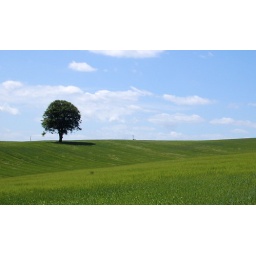
Trying out the lonely tree in the field shot, just outside Cardiff (although no idea where).